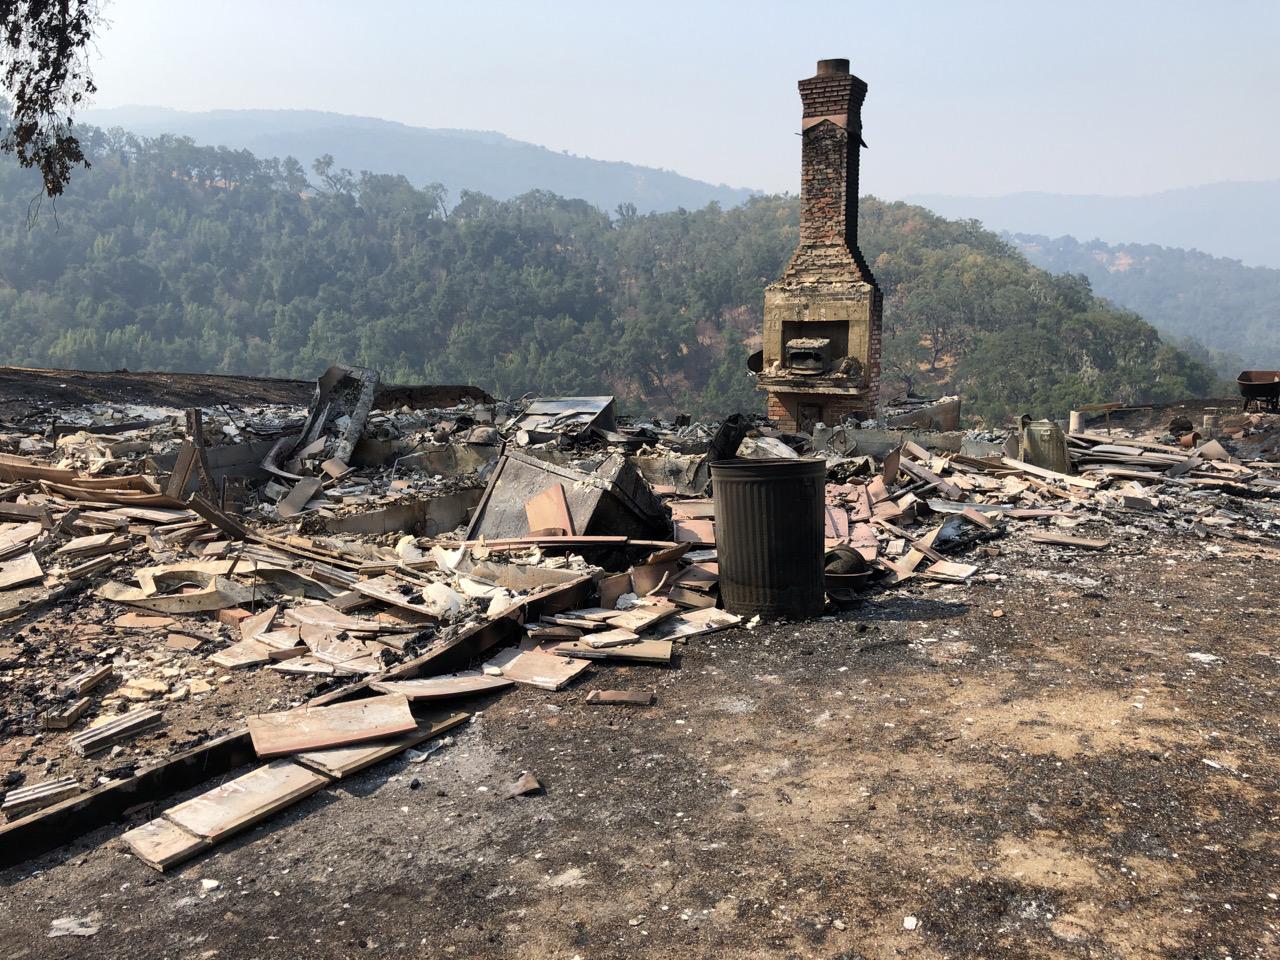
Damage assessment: destroyed